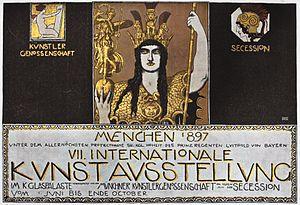
Le Jugendstil, équivalent en Allemagne de l'Art nouveau, est un mouvement artistique moderniste international embrassant toutes les disciplines à la fin du XIXᵉ siècle. Les peuples germanophones, ou situés dans cette sphère d'influence, utilisèrent également à cette époque d'autres termes, comme Reformstil ou Secessionsstil, pour identifier cette esthétique « fin de siècle ».
La Sécession de Munich est une association d'artistes créée en 1892, en dissidence avec la Münchner Künstlergenossenschaft, pour protester contre le paternalisme et le conservatisme de l'État et se différencier d'un mouvement héritier de Franz von Lenbach et du Gründerzeit. En 1901, le groupe Phalanx se sépare et devient en 1913 la Nouvelle Sécession de Munich.